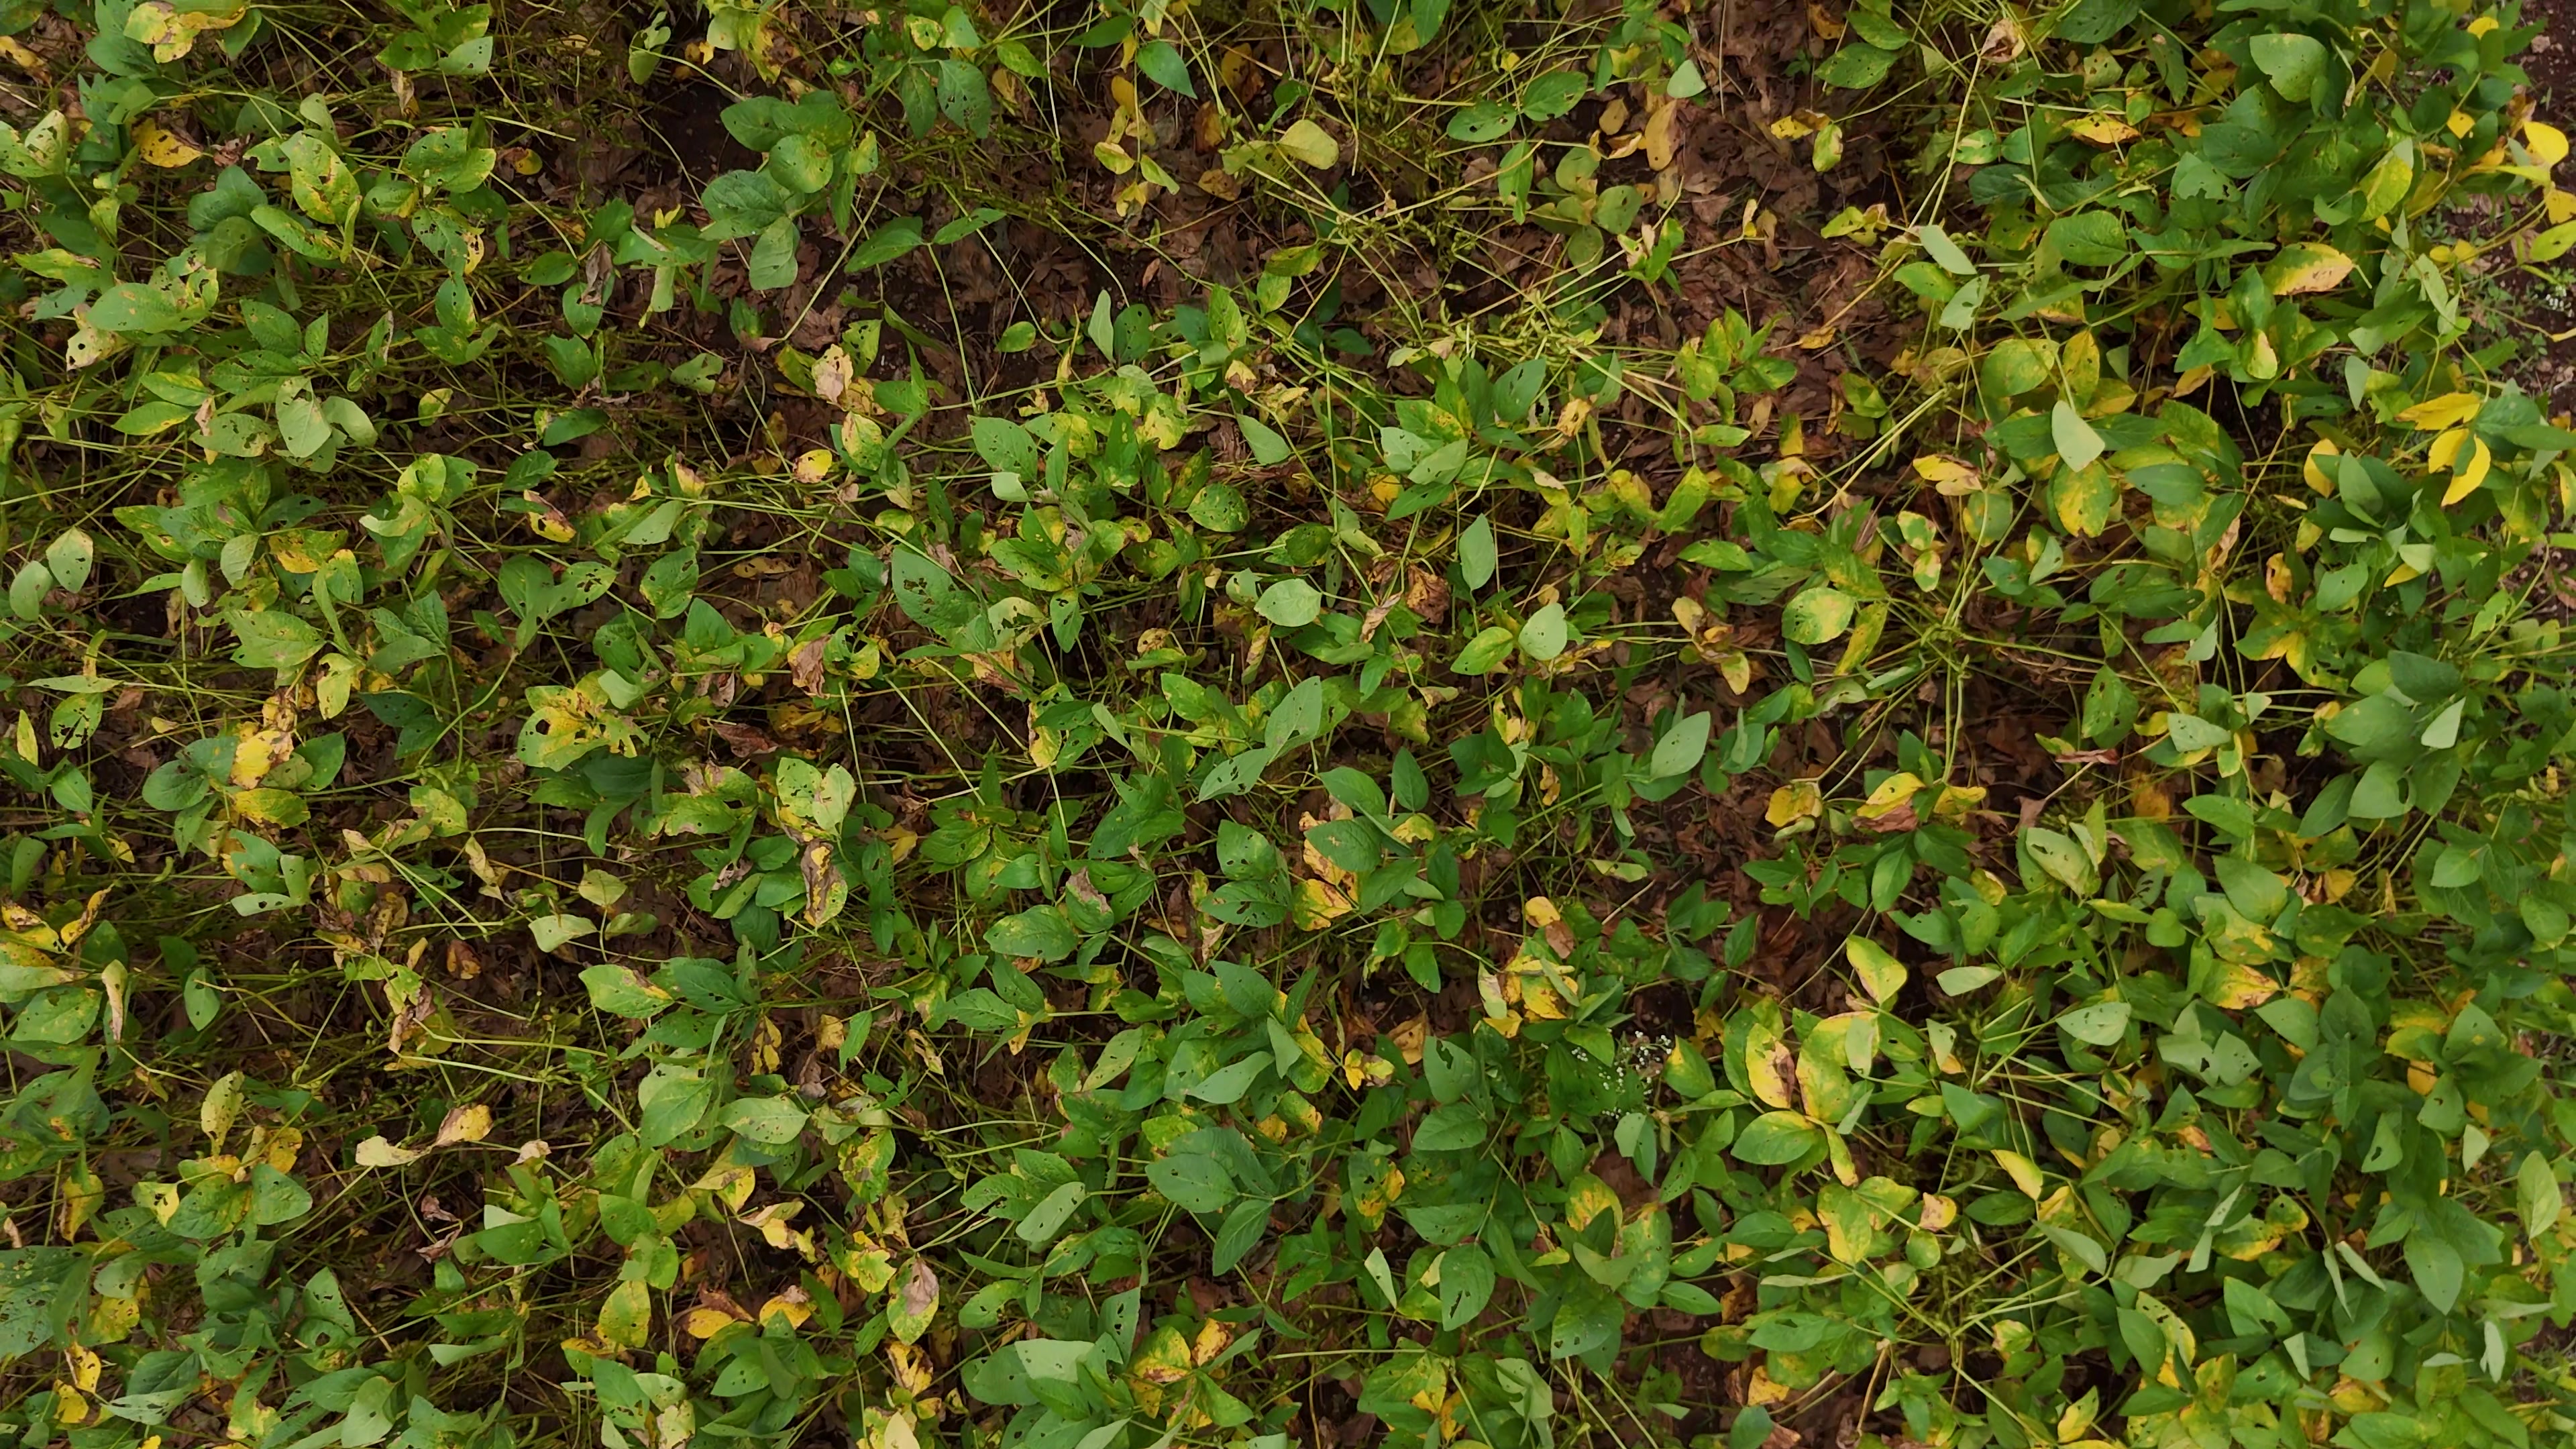
Label: Rust